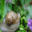
Label: snail